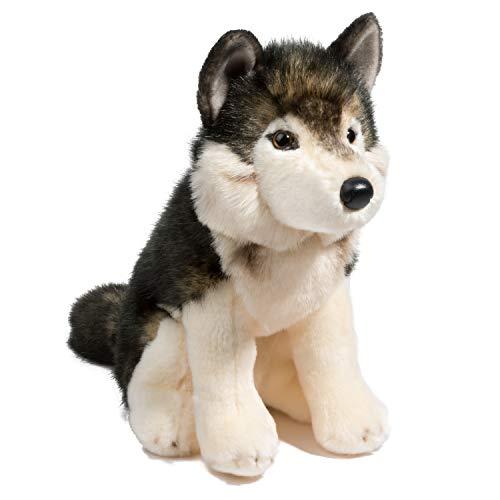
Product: Douglas Cuddle Toys Atka Wolf
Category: Toys & Games | Stuffed Animals & Plush Toys | Stuffed Animals & Teddy Bears
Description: Douglas Cuddle Toys proudly brings you Atka Wolf with stunning coloring and endearing face.
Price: $19.95
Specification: ProductDimensions:4.7x5.9x11inches|ItemWeight:6.4ounces|ShippingWeight:6.4ounces(Viewshippingratesandpolicies)|ASIN:B00BOWKYFY|Itemmodelnumber:1833|Manufacturerrecommendedage:24monthsandup